Randlev and Hesselbjerg

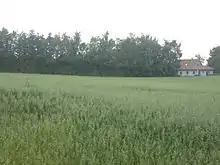
The former burial site at Hesselbjerg, - post-excavation.

The burial site is now considered the largest one of the time period, stretching from the year 800 A.D. until the middle of the 10th century. The finds from the excavation in the nineties included knives, iron belt buckles, whetstones, pottery, a key, another small Thor's hammer made of iron, and a piece of an Arabic coin. A single pit contained numerous glass and amber beads and an elaborately decorated bronze gilt belt buckle.